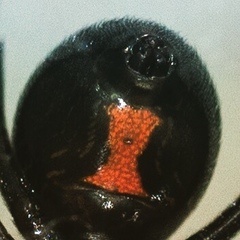
Species: Lactrodectus_hesperus